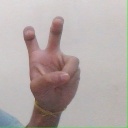
अक्षर: ई